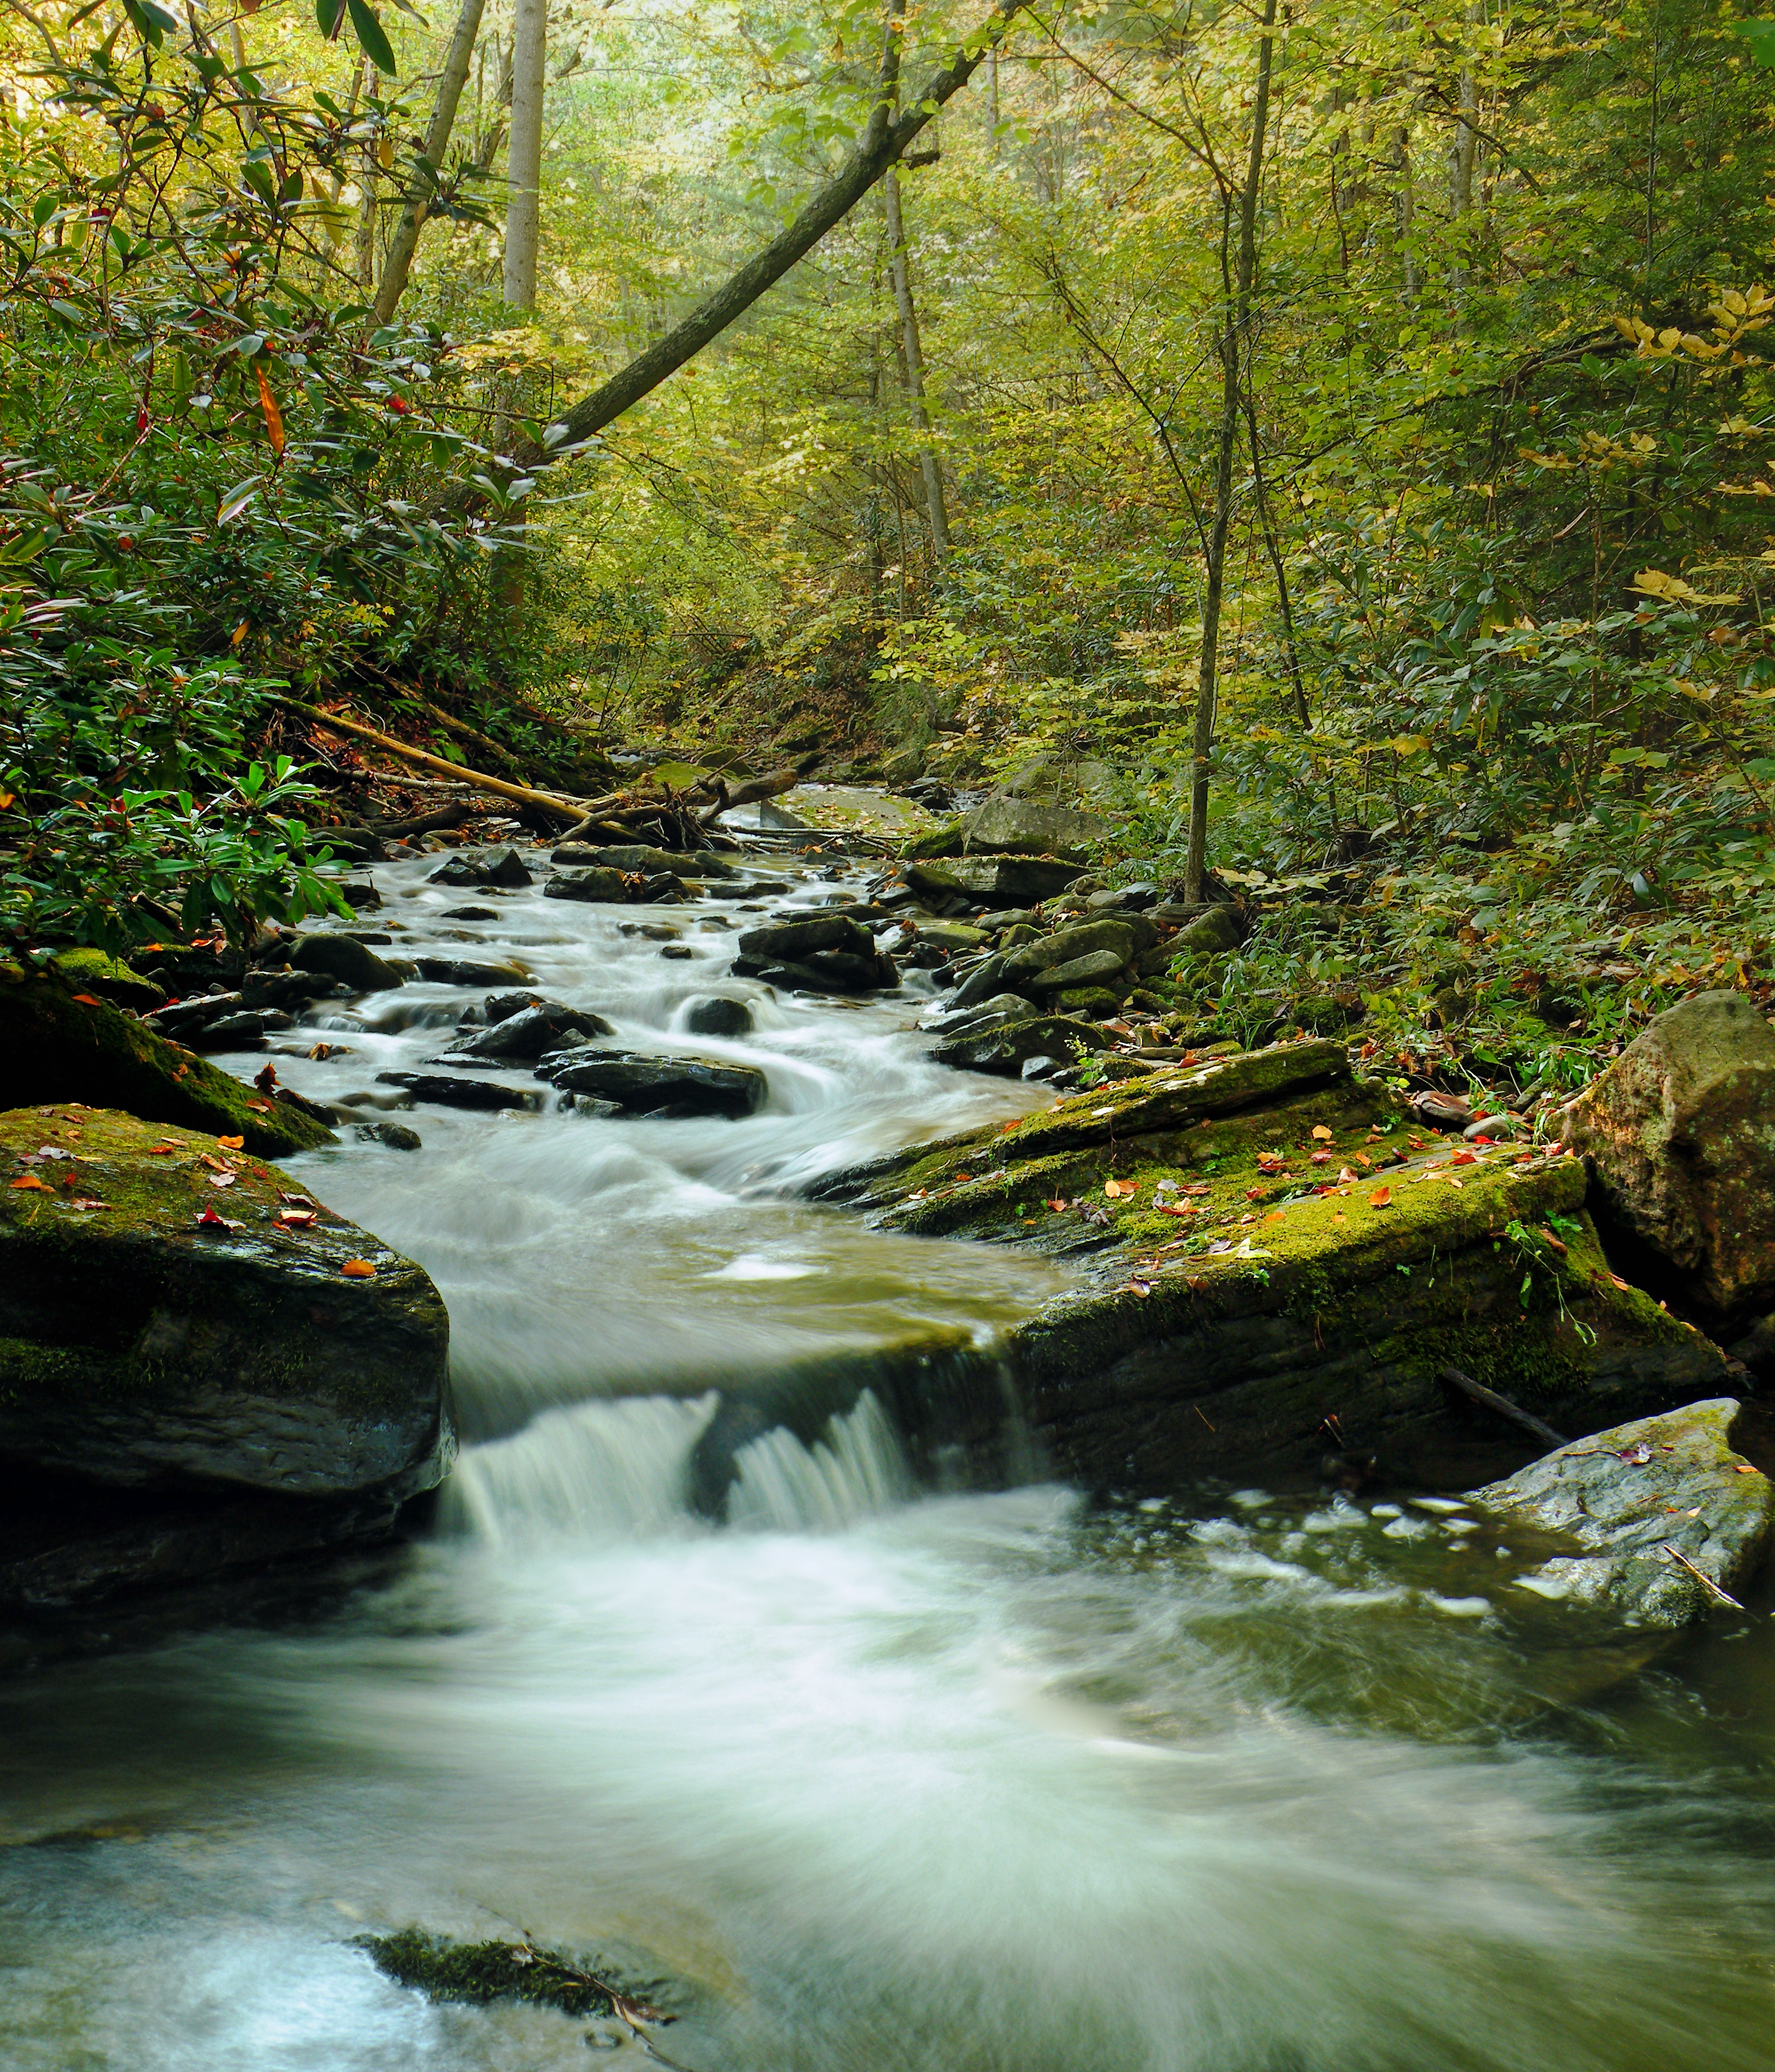
landscape, tree, water, nature, forest, rock, waterfall, creek, wilderness, leaf, river, valley, stream, jungle, autumn, rapid, body of water, trees, creativecommons, rainforest, tiadaghtonstateforest, alleghenyplateau, riparian, pennsylvaniawilds, lowlight, lycomingcounty, ravine, cascades, pennsylvania, rhododendron, woodland, habitat, water feature, watercourse, landform, natural environment, geographical feature